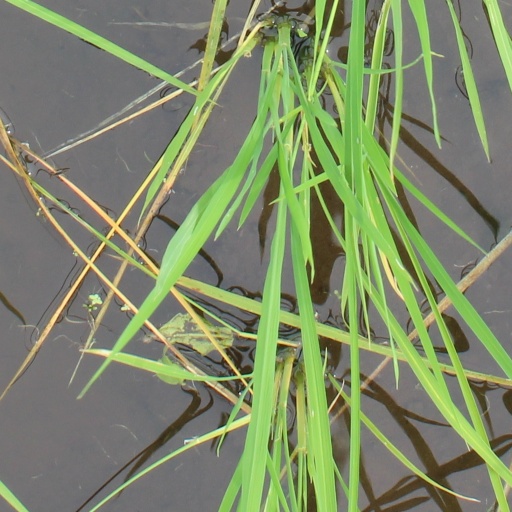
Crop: rice